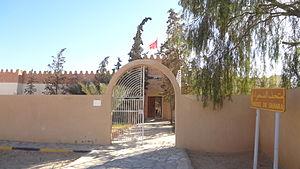
Musée du Sahara Douz
La Tunisie compte de nombreux musées répartis sur l'ensemble de son territoire et couvrant tous les aspects historiques et culturels du pays.
Le musée du Sahara de Douz est un musée tunisien situé dans la ville de Douz.